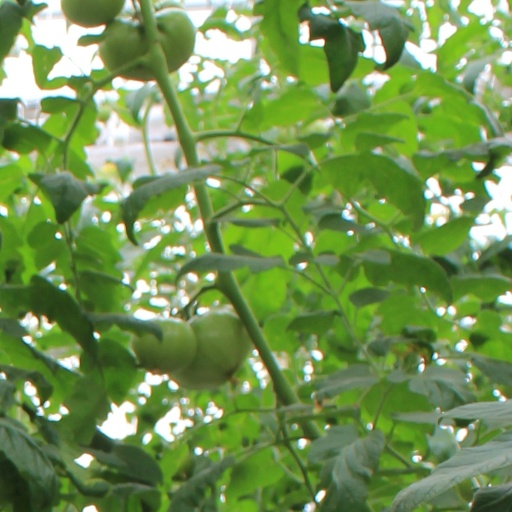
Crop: tomato